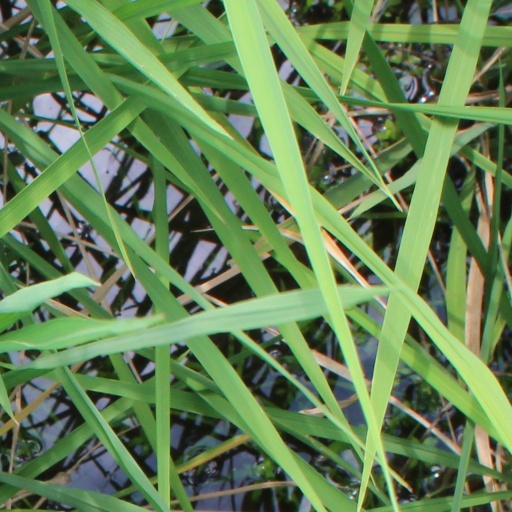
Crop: rice